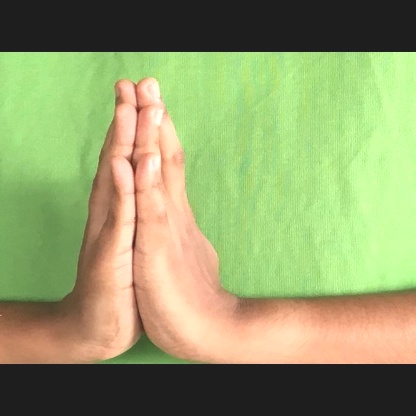
Mudra: Anjali